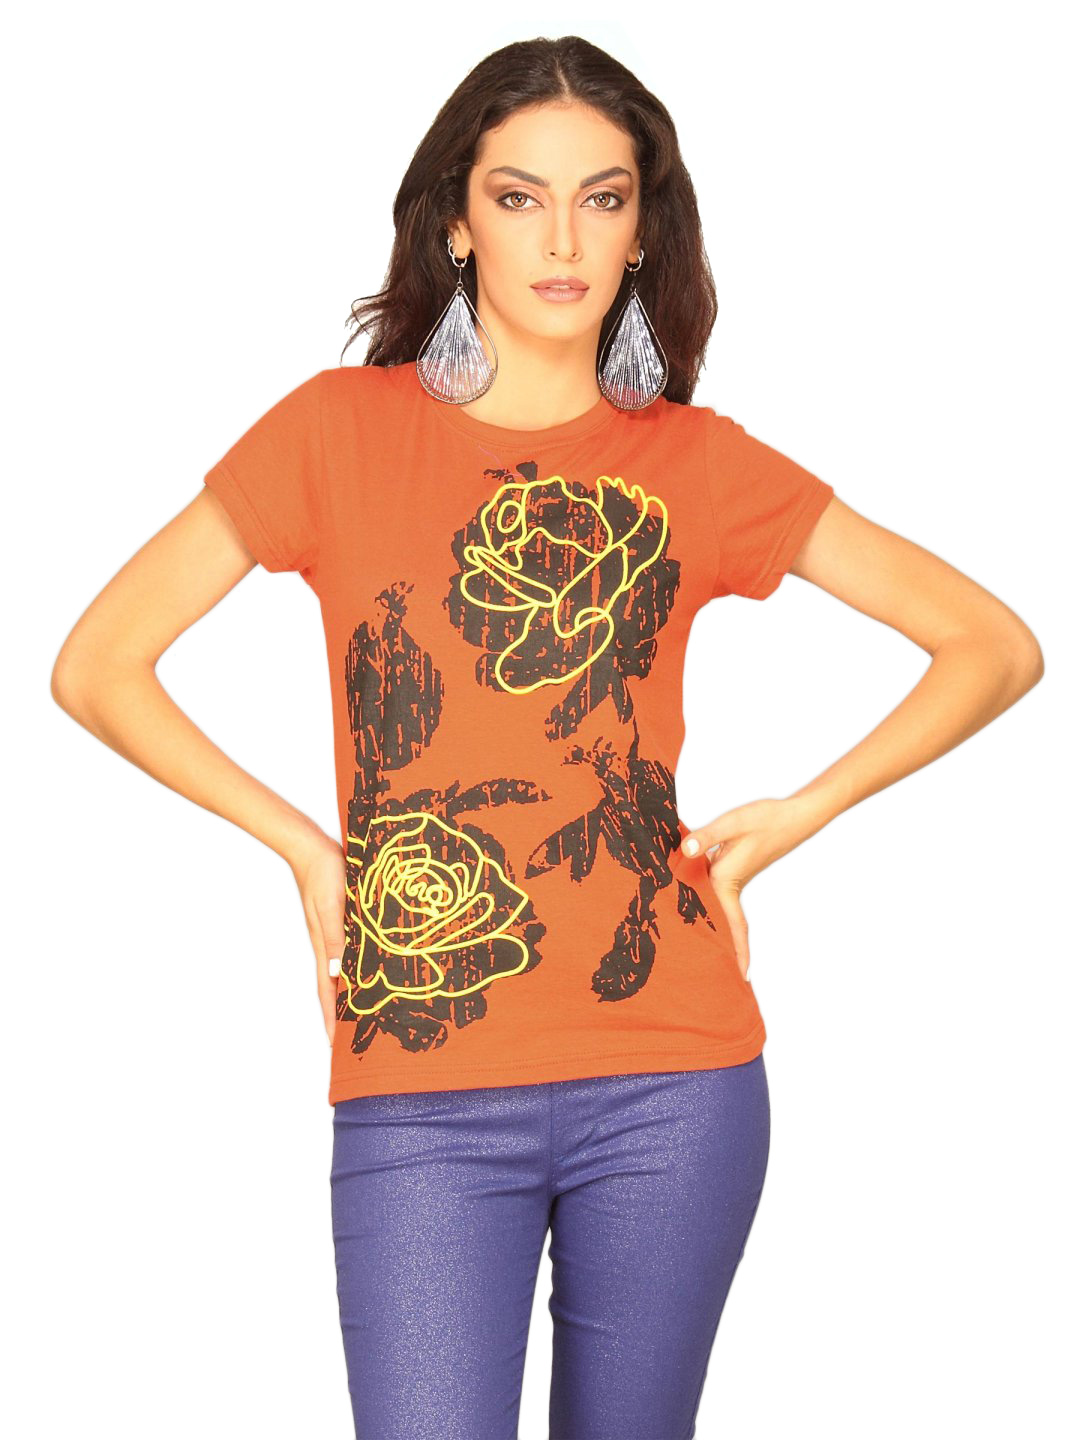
Jealous 21 Women's Orange Rose T-shirt
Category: Apparel / Topwear / Tshirts
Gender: Women
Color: Orange
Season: Summer 2011
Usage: Casual